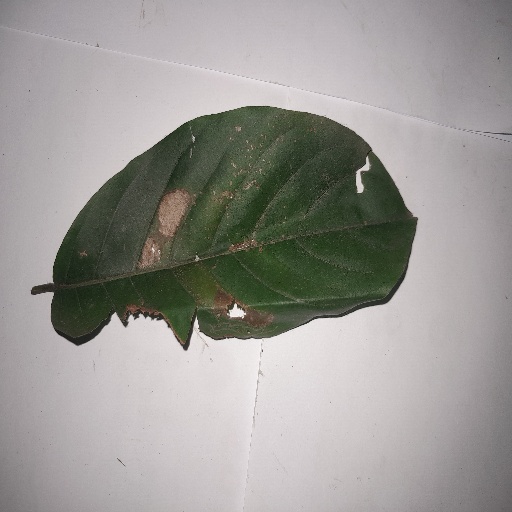
Species: HariTaki
Leaf condition: Bacterial Spot